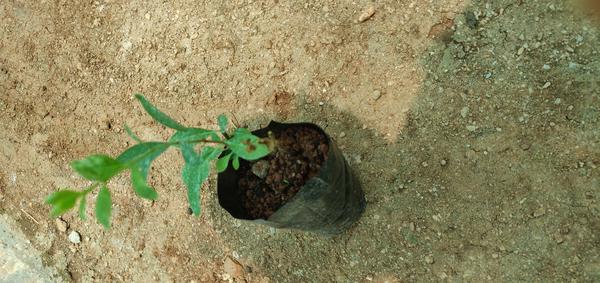
Plant: Henna